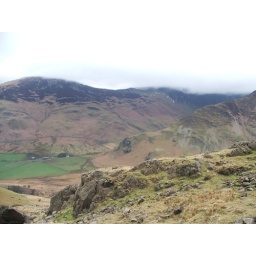
Lake District: (panorama) Now the sunlight's gone, leaving the low cloud over the road to the Honister Pass